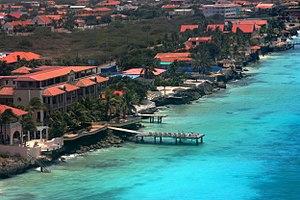
Bonaire, Antilles néerlandaises